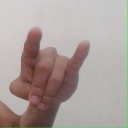
अक्षर: च